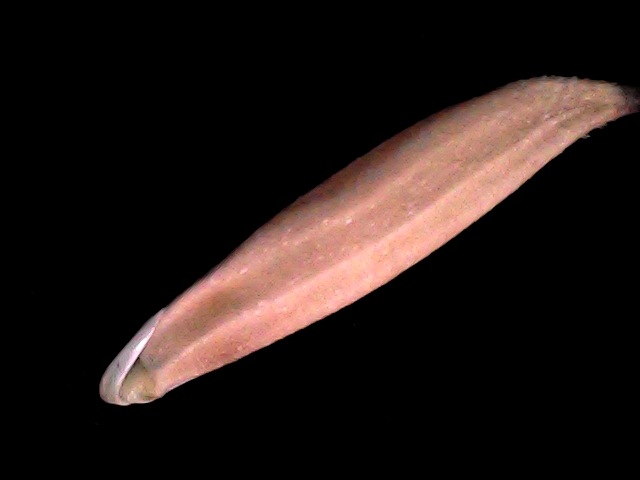
Rice variety: BD70